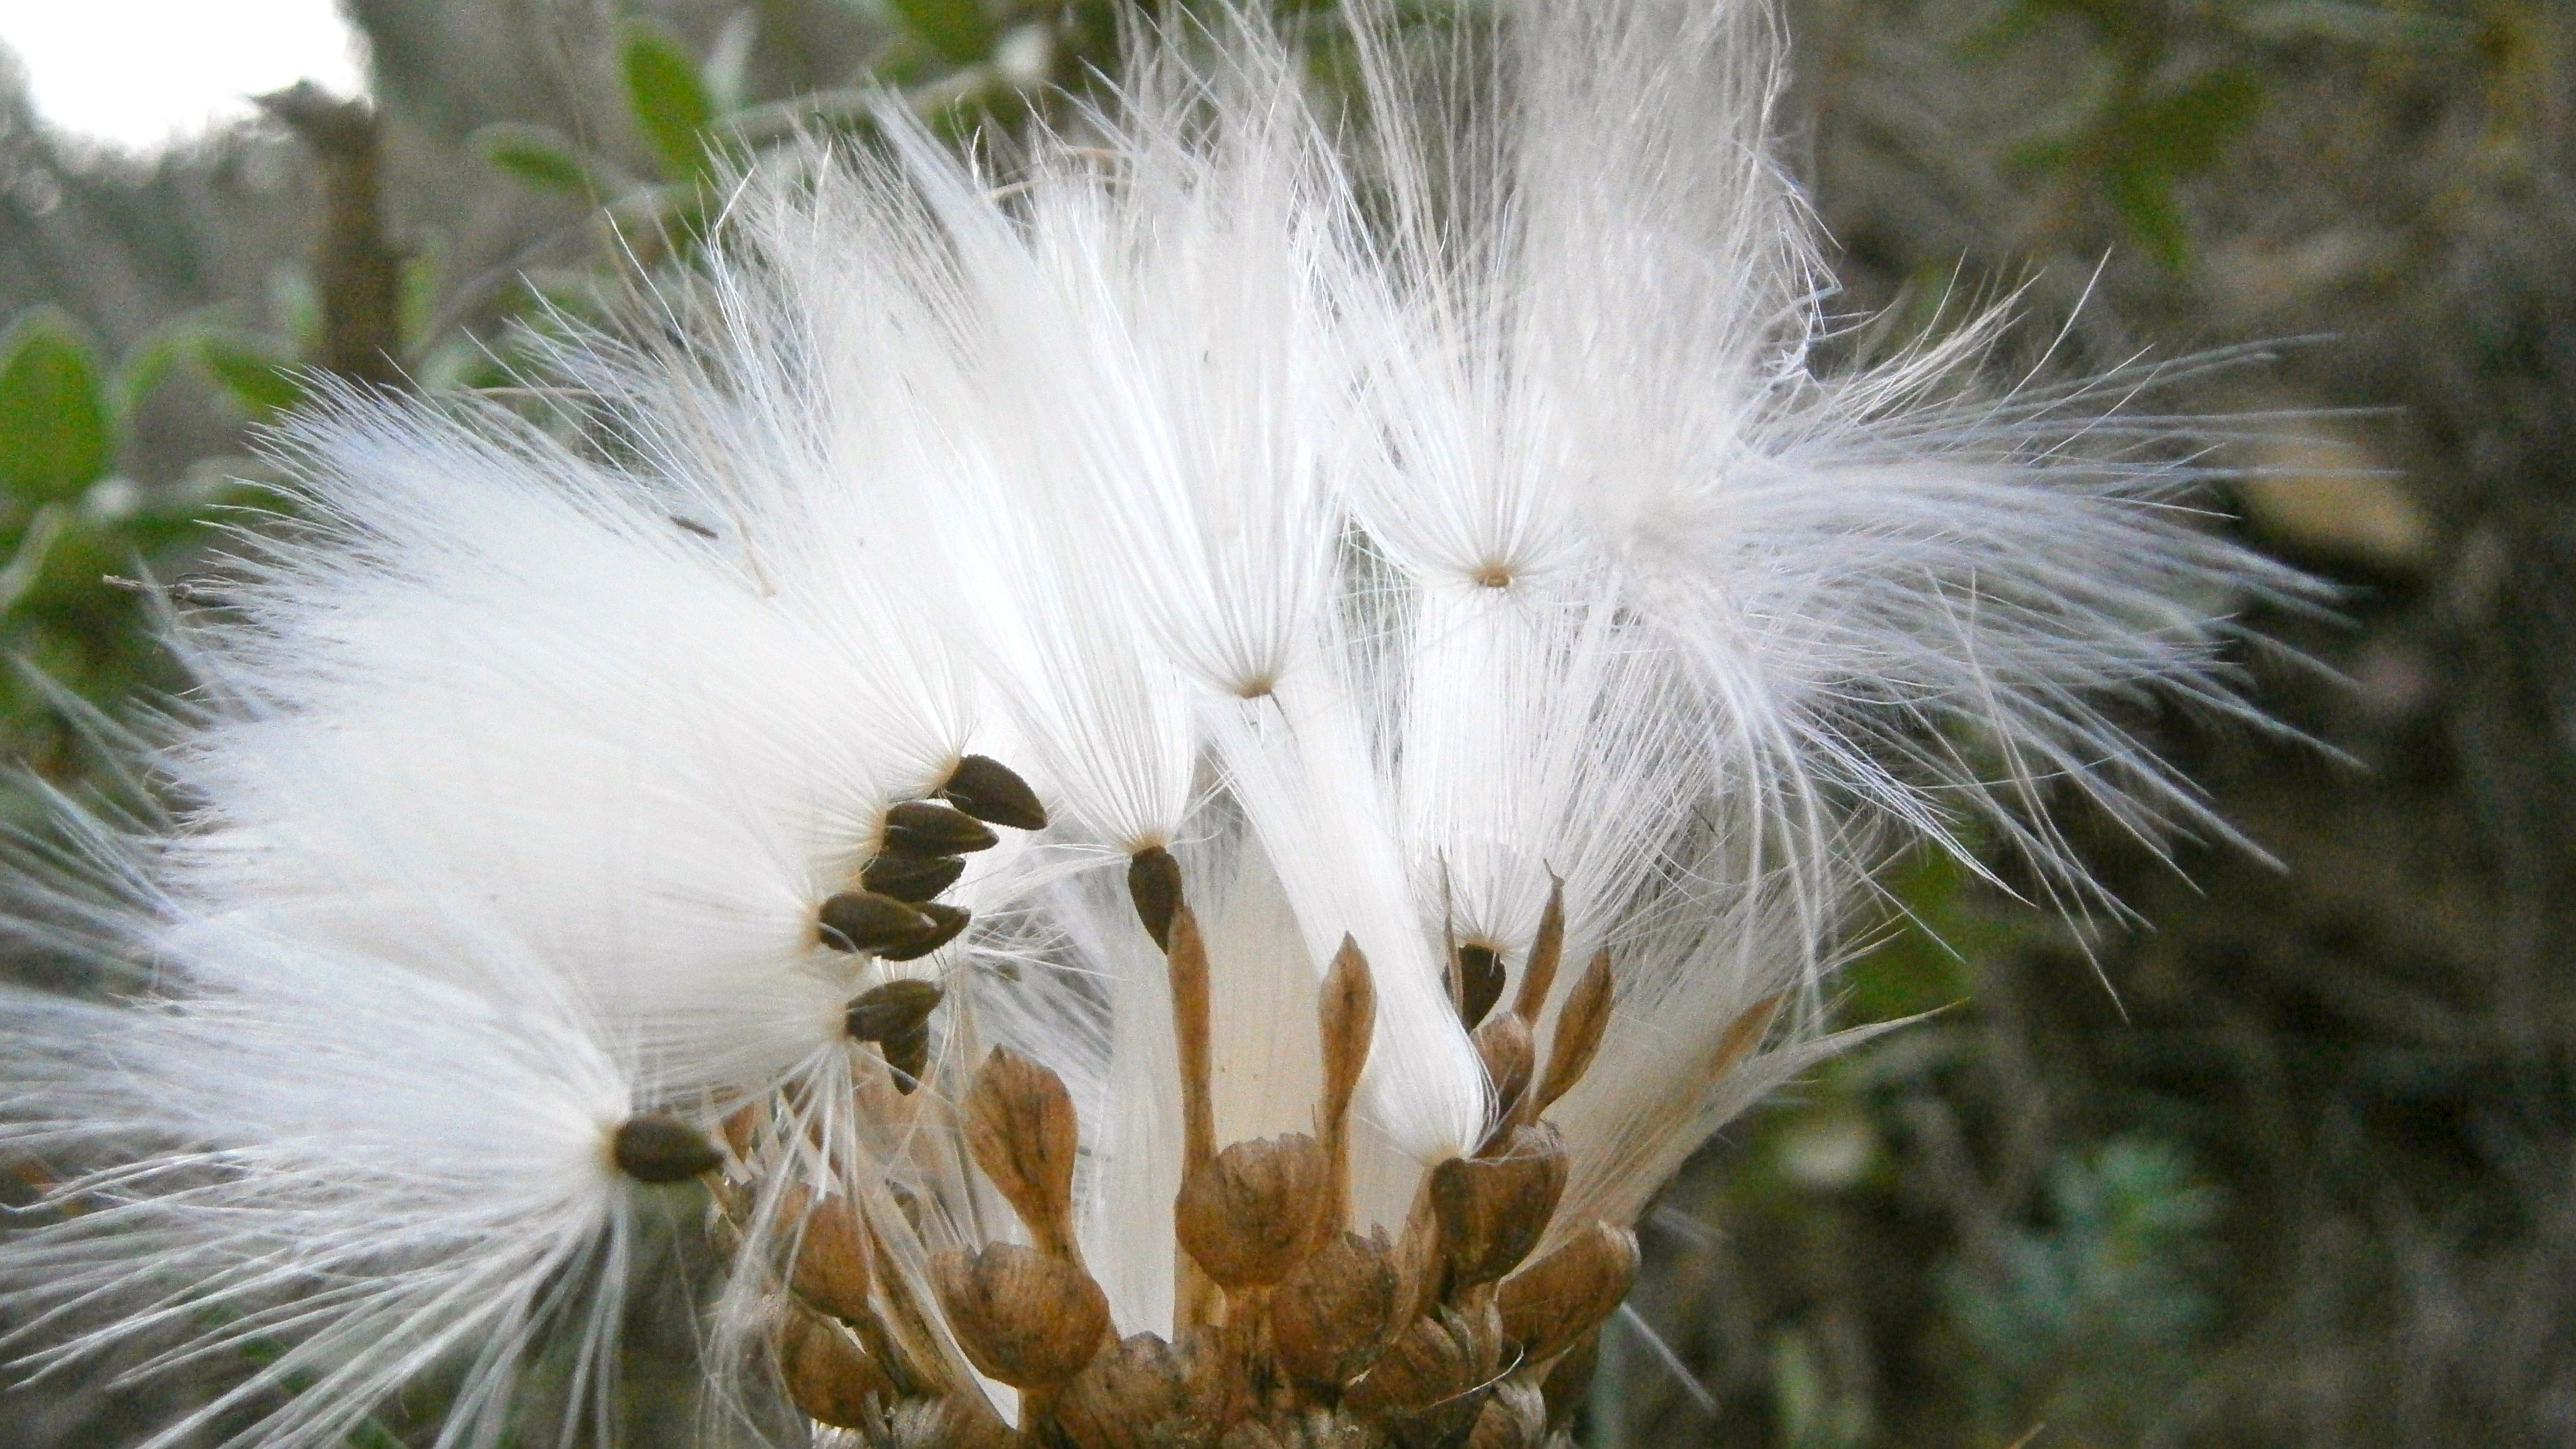
nature, grass, plant, dandelion, fruit, seed, flower, vegetable, botany, flora, wildflower, close up, thistle, macro photography, flowering plant, daisy family, grass family, plant stem, land plant, thorns spines and prickles